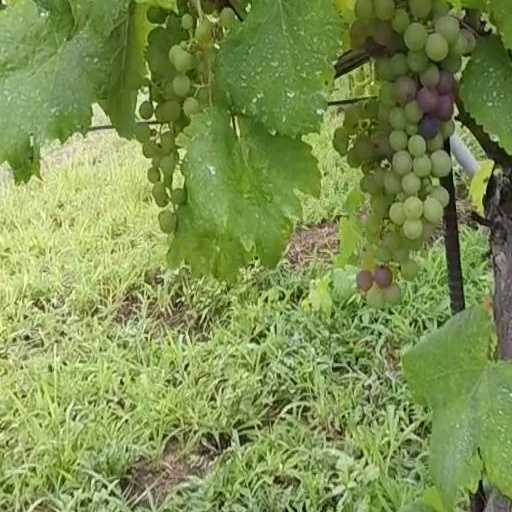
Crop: grape